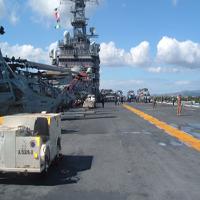
Weather: sun or clear